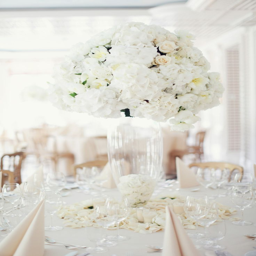
all white floral table centerpiece for an elegant white wedding reception